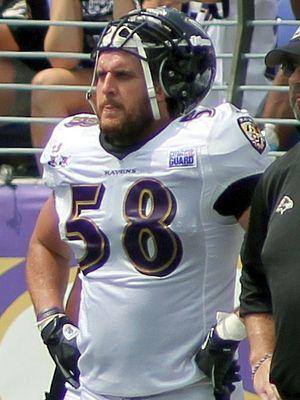
Jason Wesley Phillips est un joueur américain de football américain. Il joue actuellement avec les Eagles de Philadelphie.